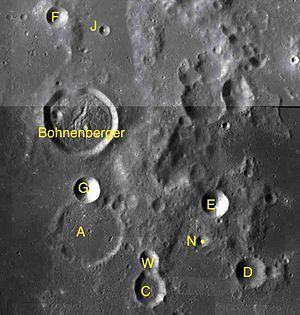
Bohnenberger est le nom d'un cratère d'impact sur la face visible de la Lune. Le nom fut officiellement adopté par l'Union astronomique internationale en 1935, en référence à Johann Gottlob Friedrich von Bohnenberger.